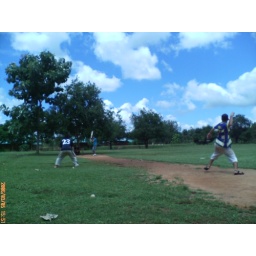
under the blue sky